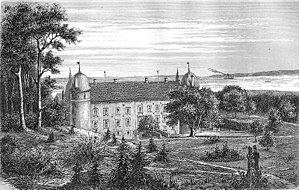
Rosenvold
Rosenvold i 1870'erne
Rosenvold er en herregård, der ligger på nordsiden af Vejle Fjord. Det berettes, at det nuværende Rosenvold ligger på en ældre bygnings plads, kaldt Staksevold, der skal være opført, efter at en tidligere borg af samme navn var blevet ødelagt. Gården ligger 4 km sydøst for Stouby i Stouby Sogn, Bjerre Herred, Hedensted Kommune. Hovedbygningen er opført i 1585 af Karen Gyldenstierne. Et trappetårn blev nedrevet i 1817 og bygningen blev ombygget 1865 af Johan Henrik Nebelong.